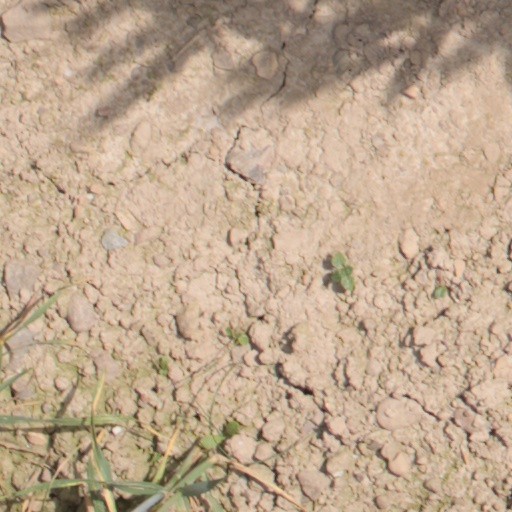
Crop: wheat